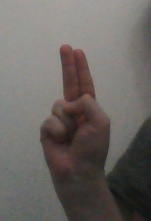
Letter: taa